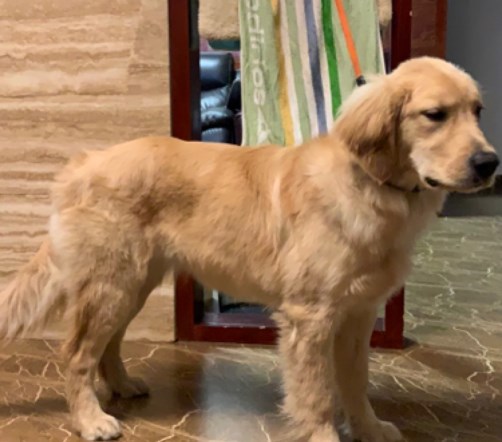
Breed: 5355-n000126-golden_retriever